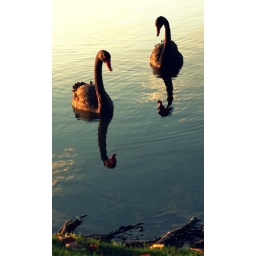
Two black swans as the sunlight dips below the water at sunset.